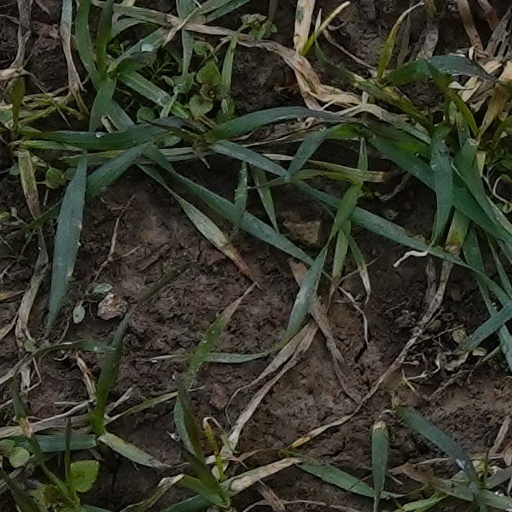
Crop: wheat